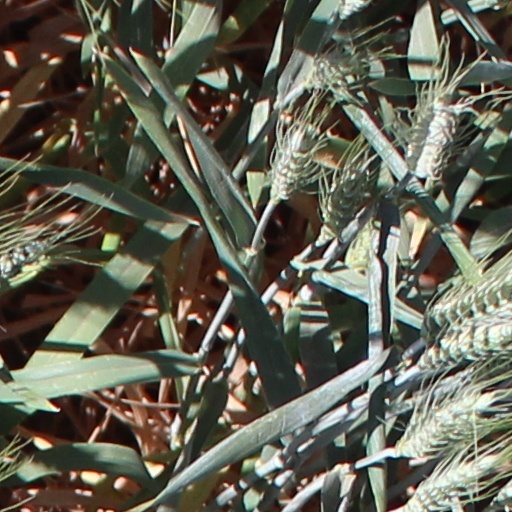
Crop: wheat